U.N.R.R.A. presents In the Wake of the Armies ...

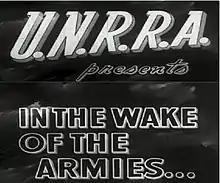
Title frames

U.N.R.R.A. presents In the Wake of the Armies ... is a 13-minute 1944 Canadian documentary film, made by the National Film Board of Canada (NFB) for the United Nations Relief and Rehabilitation Administration (UNRRA), as part of the wartime "Canada Carries On" series. The film, directed and edited by Guy Glover, described the work of the UNRRA during the Second World War and Canada's role in the relief agency. The film's French version title is "À la suite de nos armées viendra l'entraide".